Josef Lörks

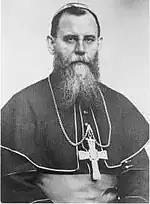
Bishop Joseph Loerks

Josef Lörks (1876–March 17, 1943) was a German clergyman and bishop for the Roman Catholic Diocese of Wewak.